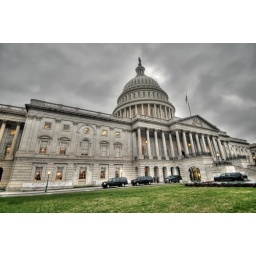
Lots of black trucks. You'll often see them whizzing through DC flanked by motorcycle cops.